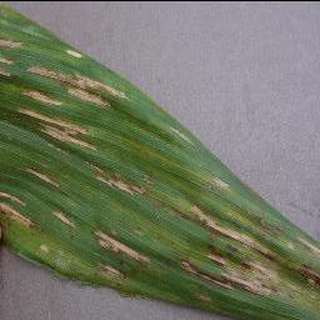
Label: corn_cercospora_leaf_spot